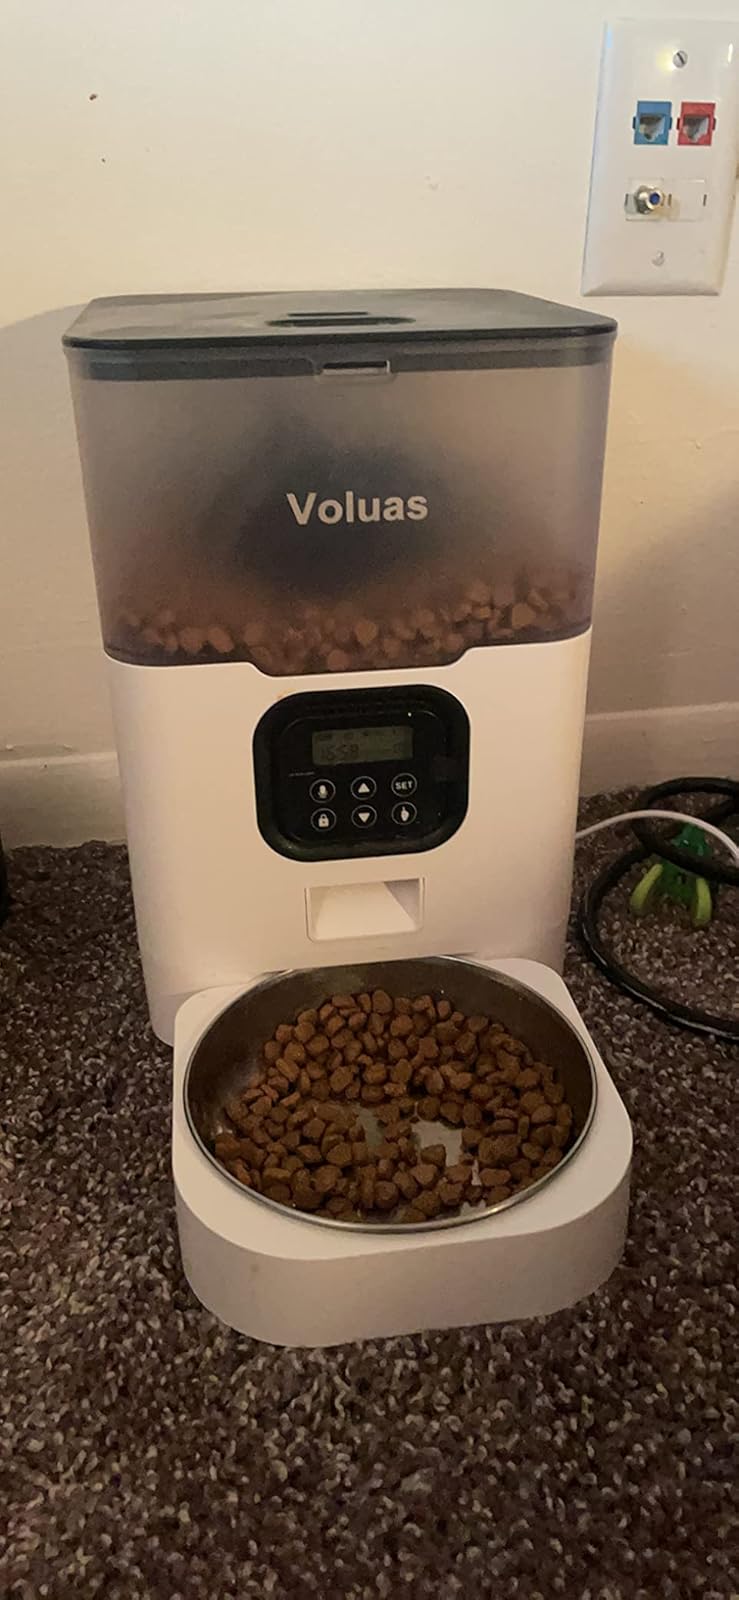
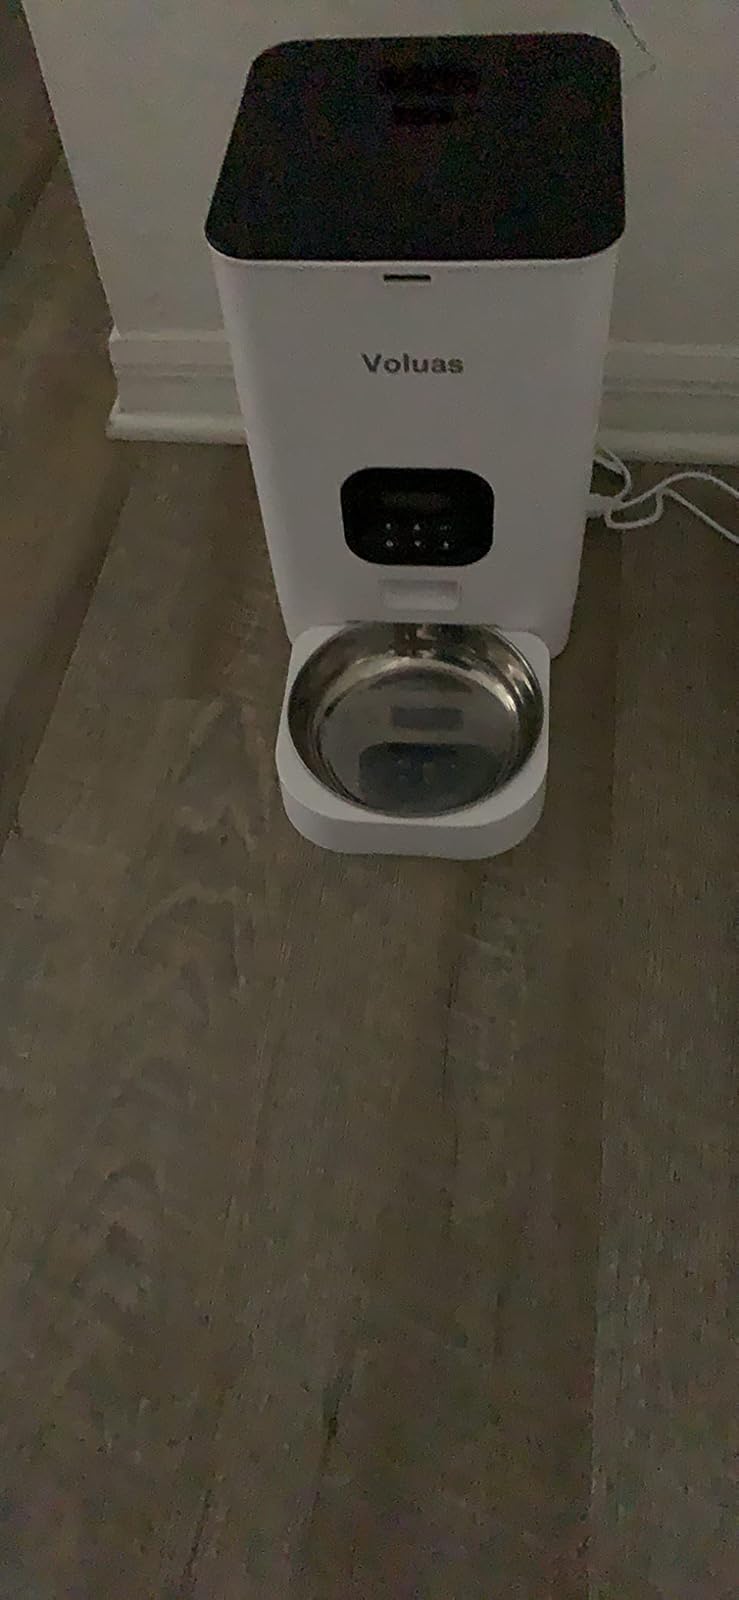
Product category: items_feeder
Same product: no